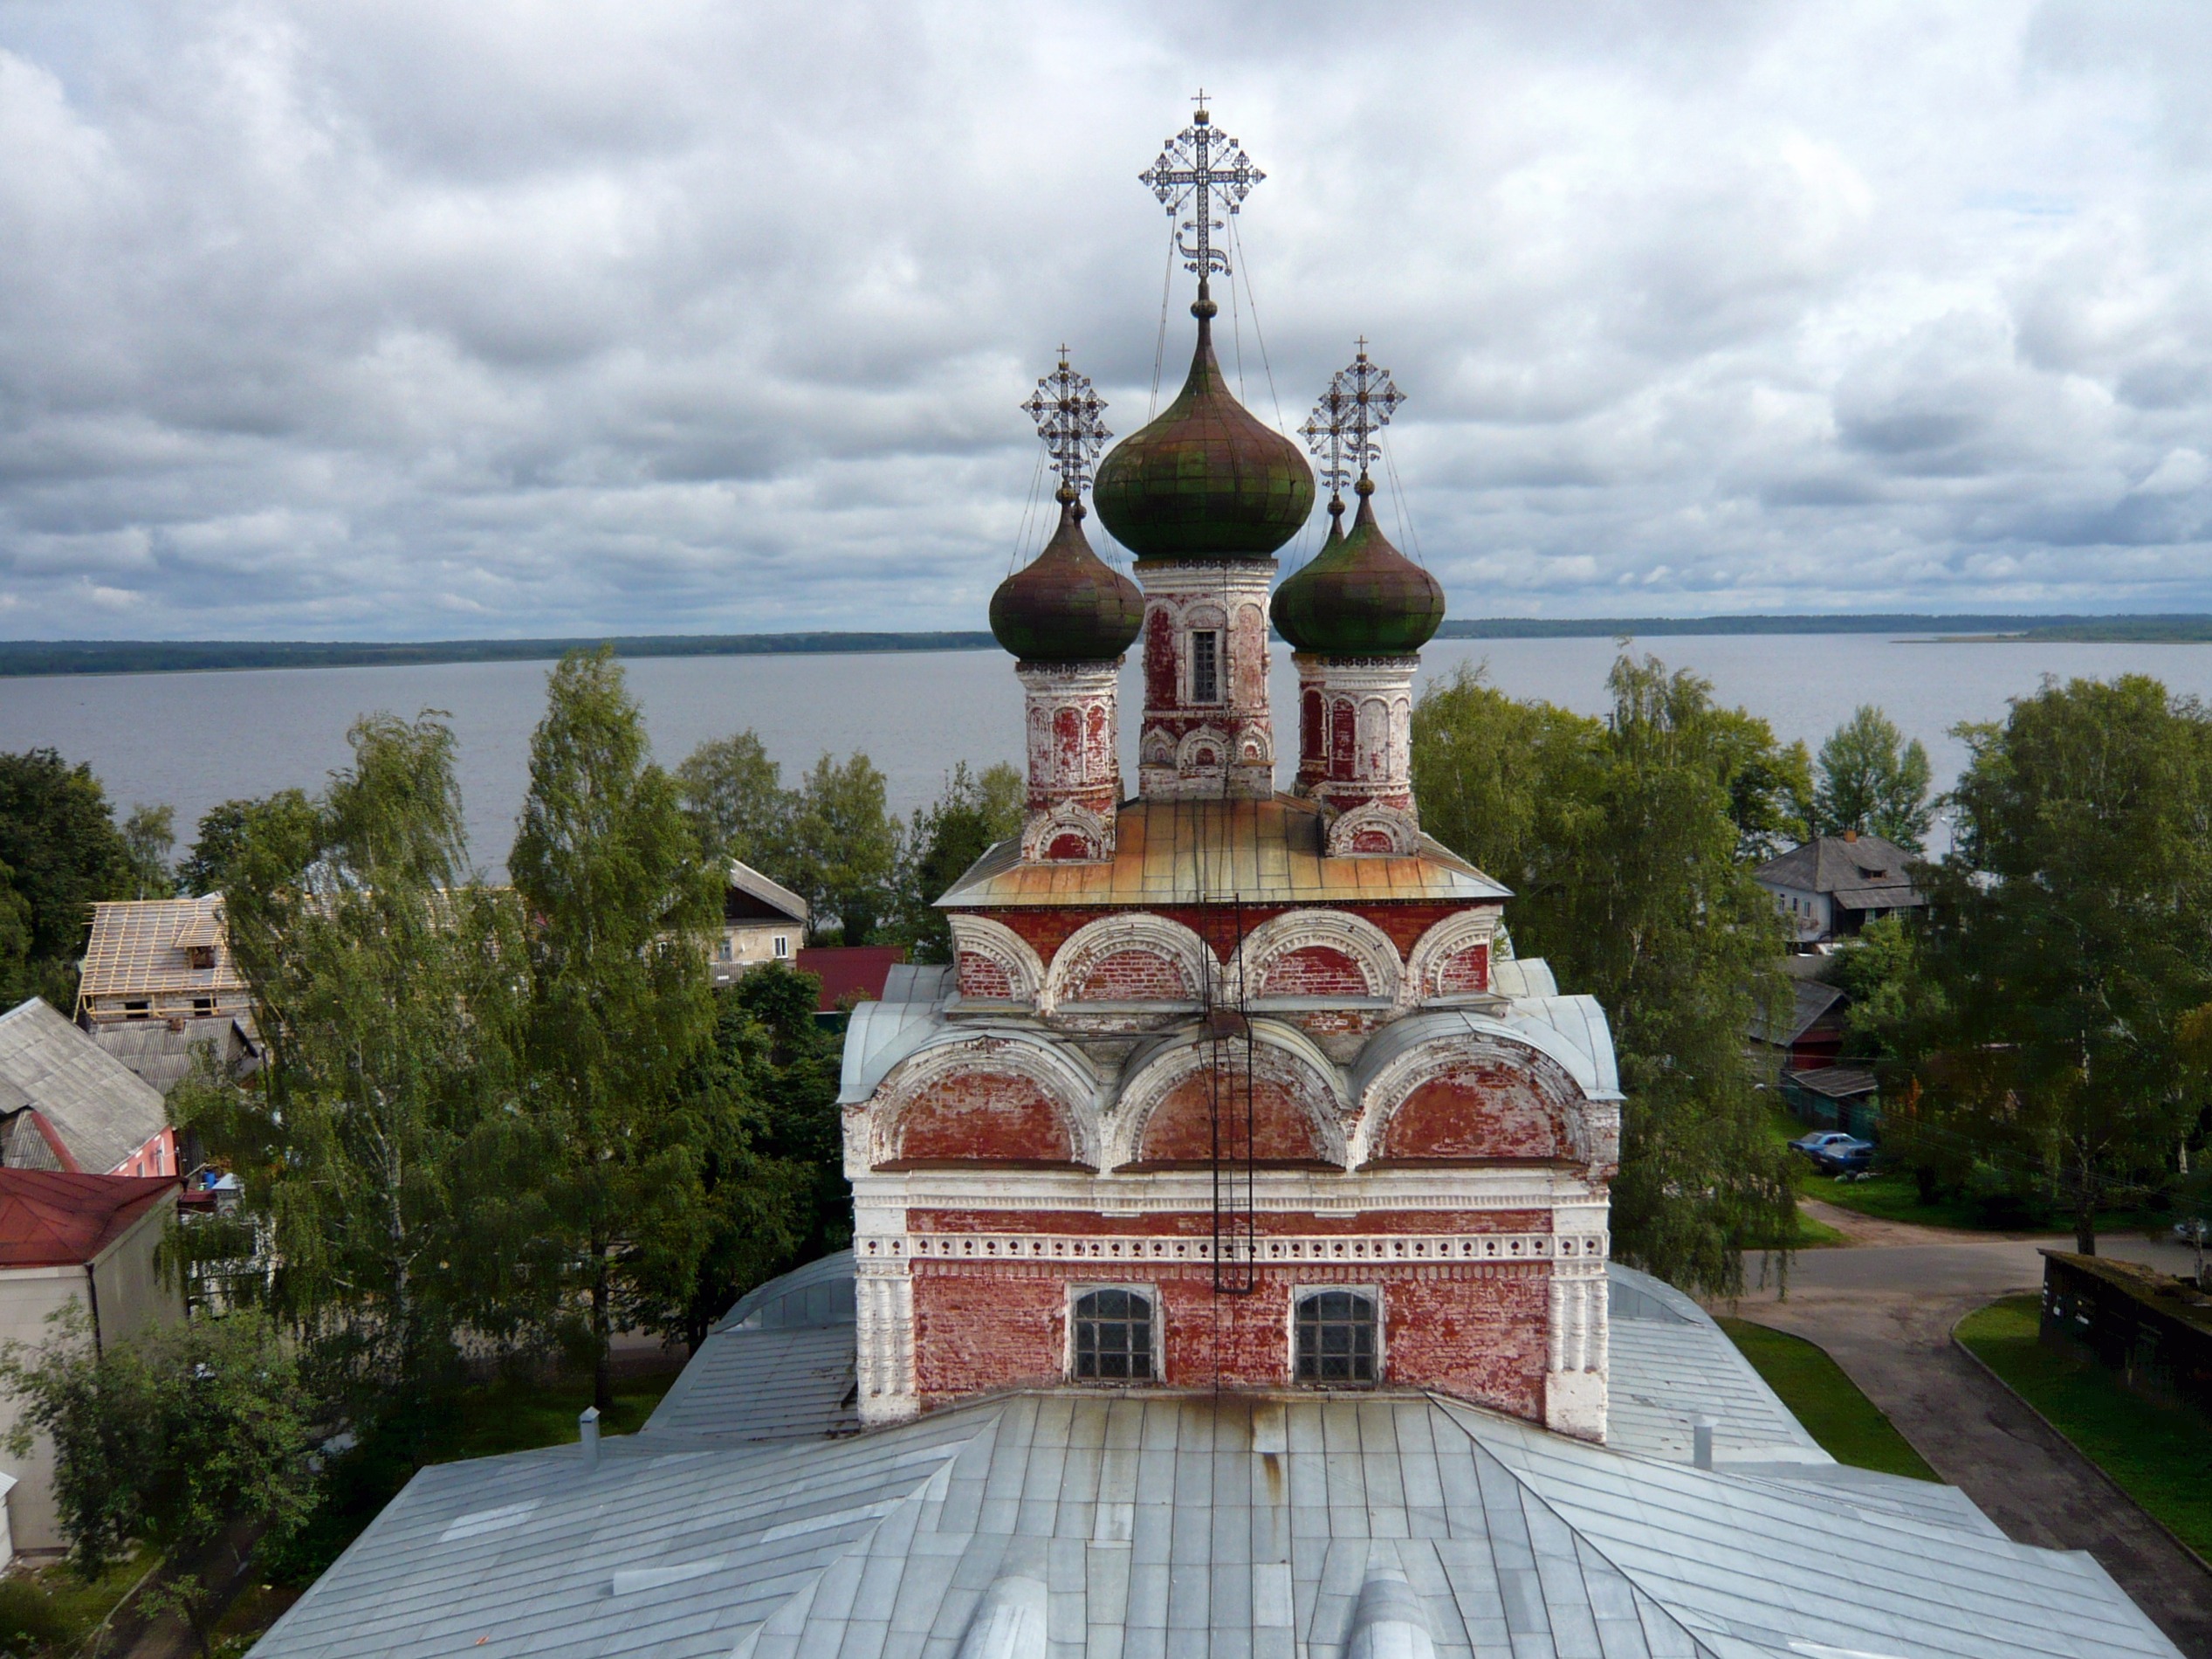
water, architecture, lake, building, river, monument, summer, spring, tower, scenic, religion, landmark, church, chapel, tourism, place of worship, trees, outside, temple, faith, shrine, russia, wat, ostashkov